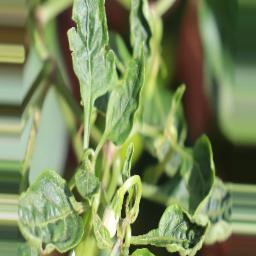
Label: mites_and_trips